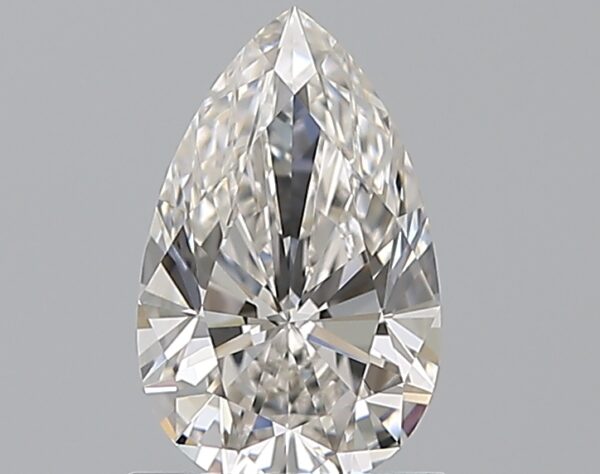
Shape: pear
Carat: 1.07
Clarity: VVS1
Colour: H
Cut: EX
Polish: EX
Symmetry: EX
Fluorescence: N
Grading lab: GIA
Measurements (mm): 8.98 x 5.59 x 3.49